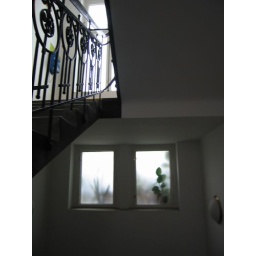
On the way to my apartment. A flower grows against the window for warmth